Republic of the Sudan (1985–2019)

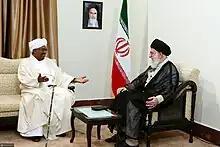
Al-Bashir with Iran's Supreme Leader Ali Khamenei, Tehran, 31 August 2012

The civil war in the south had displaced more than 4 million southerners. Some fled into southern cities, such as Juba; others trekked as far north as Khartoum and even into Ethiopia, Kenya, Uganda, Egypt, and other neighboring countries. These people were unable to grow food or earn money to feed themselves, and malnutrition and starvation became widespread. The lack of investment in the south resulted in what international humanitarian organizations call a “lost generation” who lack educational opportunities, access to basic health care services, and little prospects for productive employment in the small and weak economies of the south or the north.